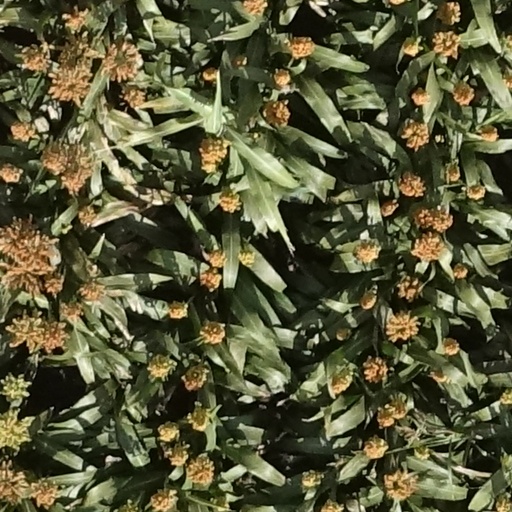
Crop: sorghum